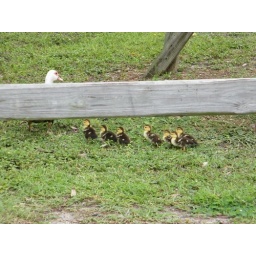
upon returning to the duck pond, I found the ducklings on the grass